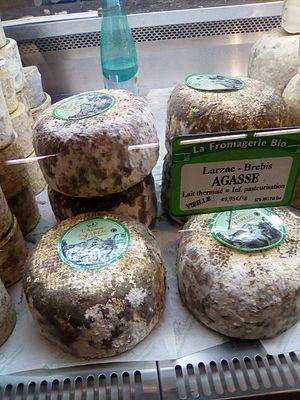
Stand au salon bio ""Marjolaine"""